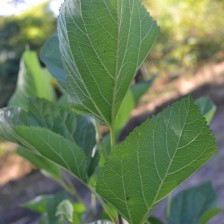
Variety: ChiangMaiBuriram60